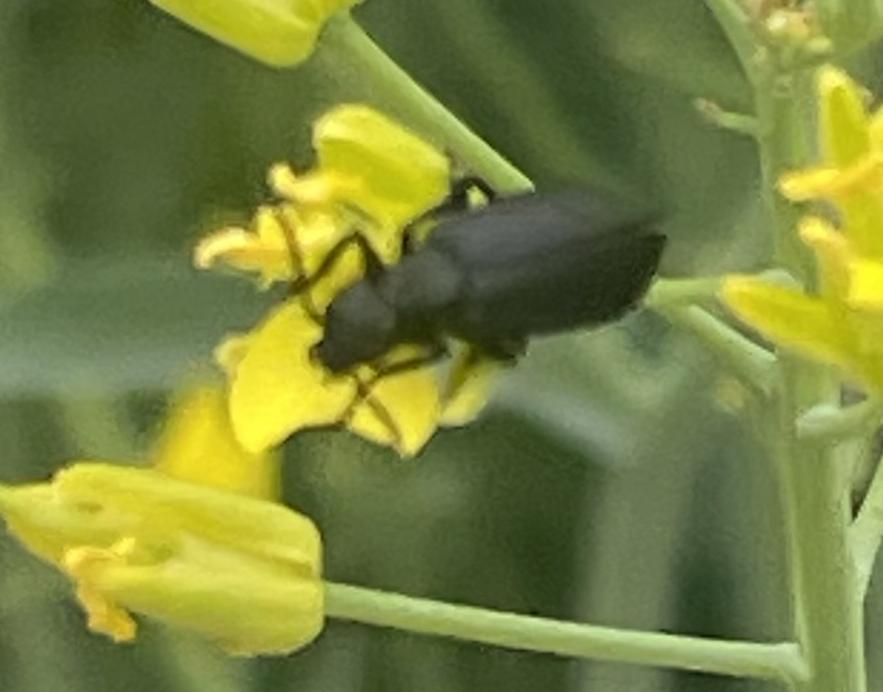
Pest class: occasional_pest